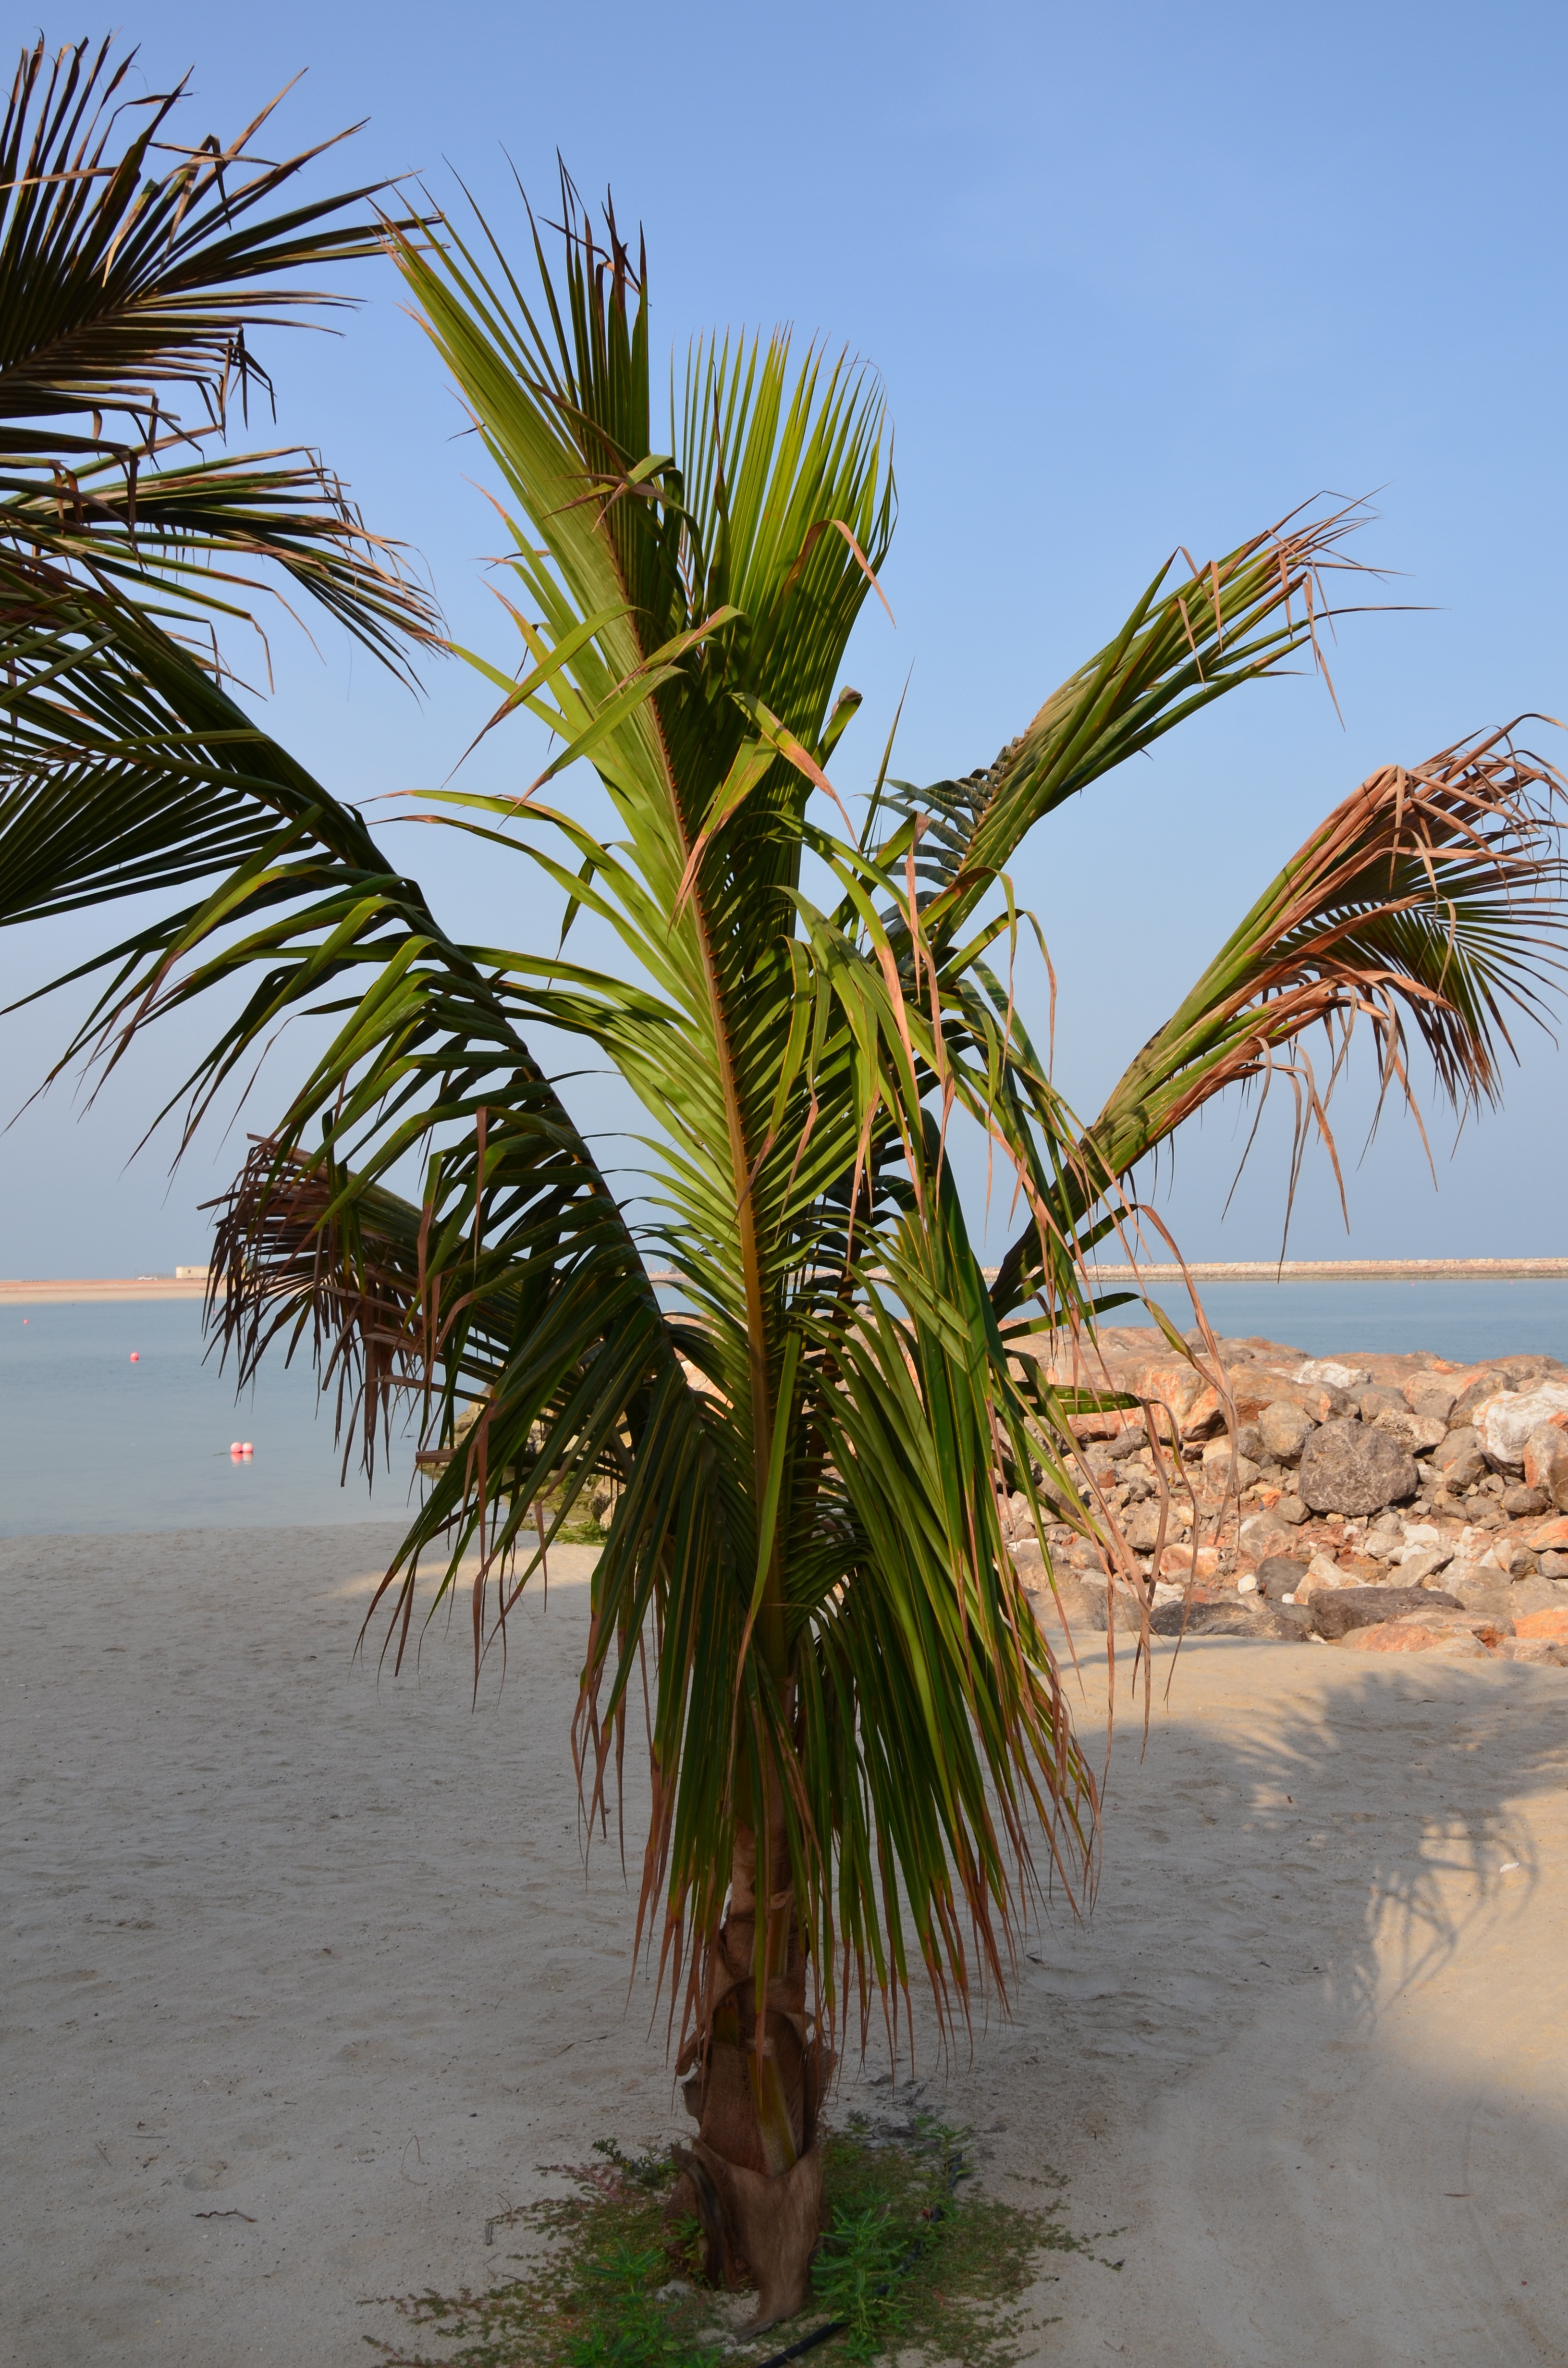
beach, sea, tree, grass, plant, leaf, flower, palm, holiday, botany, flora, tropics, flowering plant, date palm, grass family, woody plant, land plant, arecales, palm family, borassus flabellifer